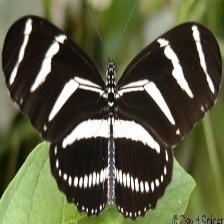
Species: ZEBRA LONG WING